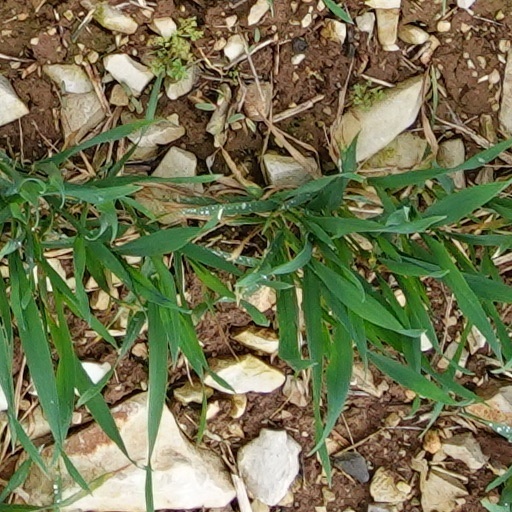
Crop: wheat